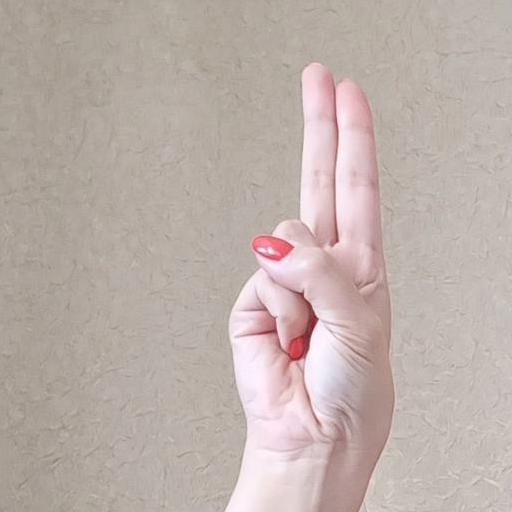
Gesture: two_up